Decree of Aristoteles

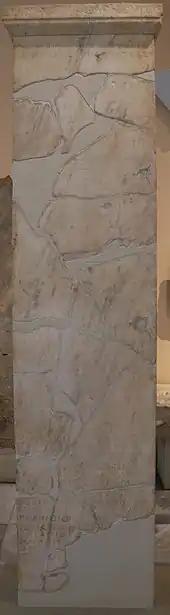
The decree of Aristoteles, establishing the Second Athenian Sea League, "IG" II 43

The stele has been rebuilt from twenty fragments and is for the most part well maintained, despite its bottom being missing. While its original height is unknown, the stele in its current form is tall, wide with slight tapering, and thick. The shape and content of the stele indicate that very little of it is missing. The stele consists of multiple sections. The top contains a date and introductory area, while the next section consists of the original decree, followed by a list of names of city states, leagues, and individuals. The bottom part of the stele includes an amendment to the original decree and a short concluding entry. There is also a left lateral face of the stele containing an additional list of names. The variance in the sizes and shapes of the letters inscribed on the stone indicate that the stele was cut by at least three different stonemasons.